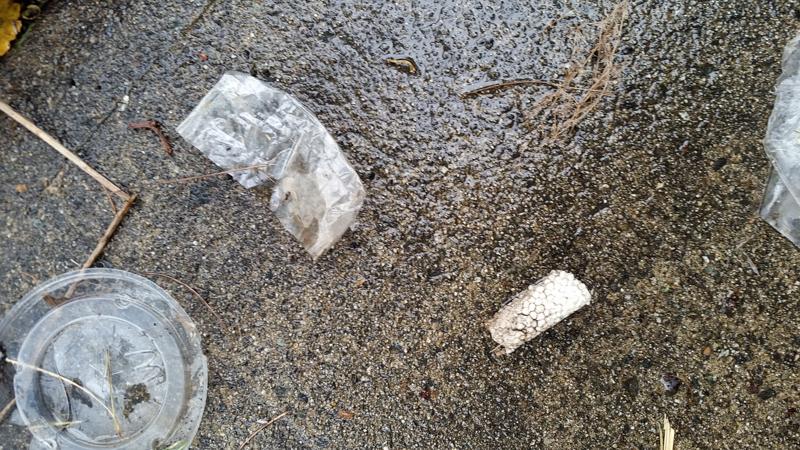
Waste category: trash